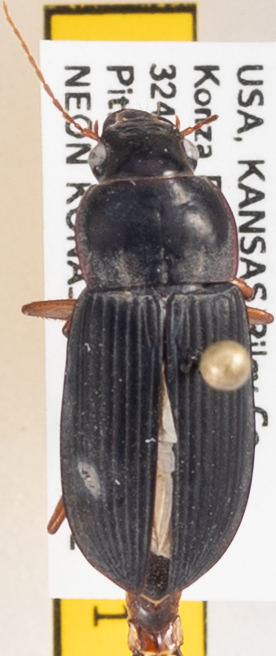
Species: Harpalus pensylvanicus
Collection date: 2020-09-02
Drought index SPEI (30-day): -0.638
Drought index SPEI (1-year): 0.51
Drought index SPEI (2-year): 1.69